Donny Simmons

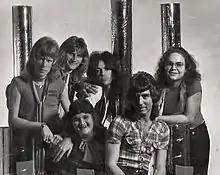
(From left to right) Yankee Rose: Michael Adams, Pete Currier, Donny Simmons, Abe Perez, John Rockwood, and their manager Mo (bottom left)

Simmons was the guitarist of Yankee Rose, a popular rock band in the 70s and 80s. Yankee Rose frequently performed at many of the popular clubs in Los Angeles and Hollywood, sharing the stage many notable acts, such as, Movies and Aunti-Up at Hong Kong Cafe, Dolphins, Popsicles, Axis and Smile, and Gilbert Gram at the Troubadour, Erin's All Stars, The Blitz Bros, the Penny's, the Rabble, Wynield, and Obryan, at the Starwood, and Bluebeard at the Whisky a Go Go.